Glitter bombing

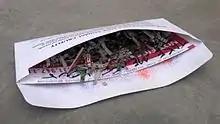
Unwanted junk mail returned to sender as a glitter bomb

Glitter bombs can be sent through the post, so that glitter falls from an envelope or is forcefully ejected from a larger, spring-loaded package when opened. Shipyourenemiesglitter.com went viral in January 2015 as the first postal glitter bomb service to send envelopes filled with glitter to recipients. Shortly after, a video of a spring loaded glitter bomb package from RuinDays.com went viral that demonstrated a postal glitter bomb in action for the first time. There are now many other websites and services offering postal glitter bombs.